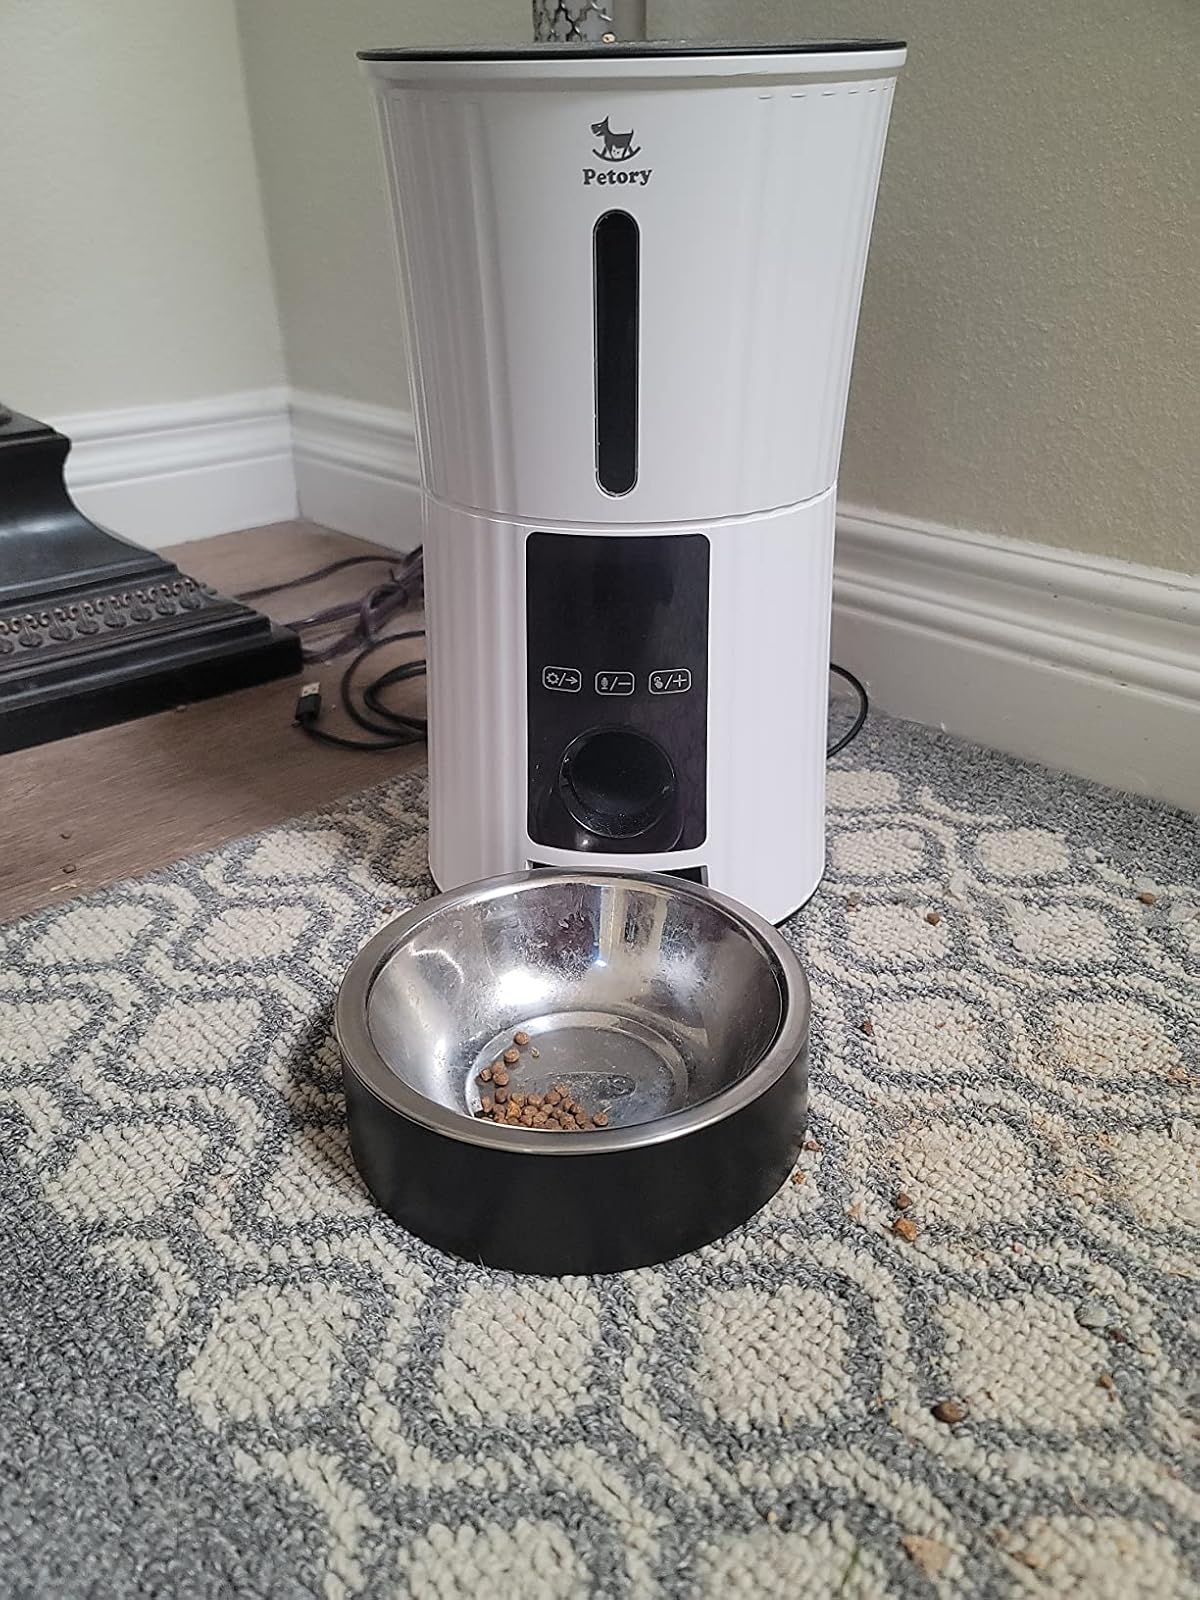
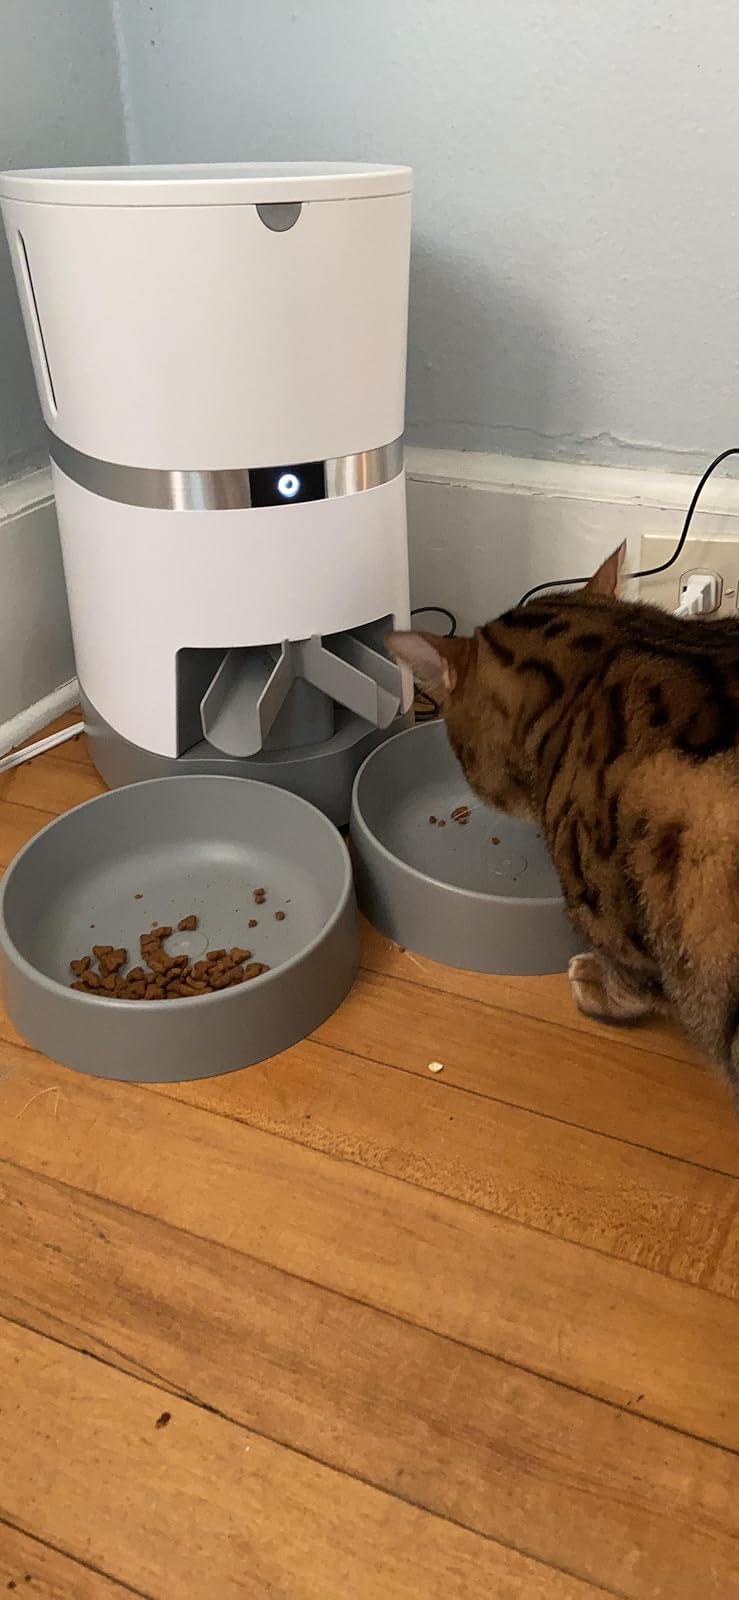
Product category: items_feeder
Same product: no